Ashigawa, Yamanashi

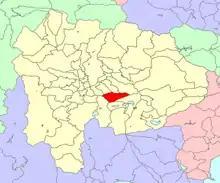
Map of former Ashigawa village

As of 2003, the village had an estimated population of 555 and a population density of 14.94 persons per km. The total area was 37.15 km.